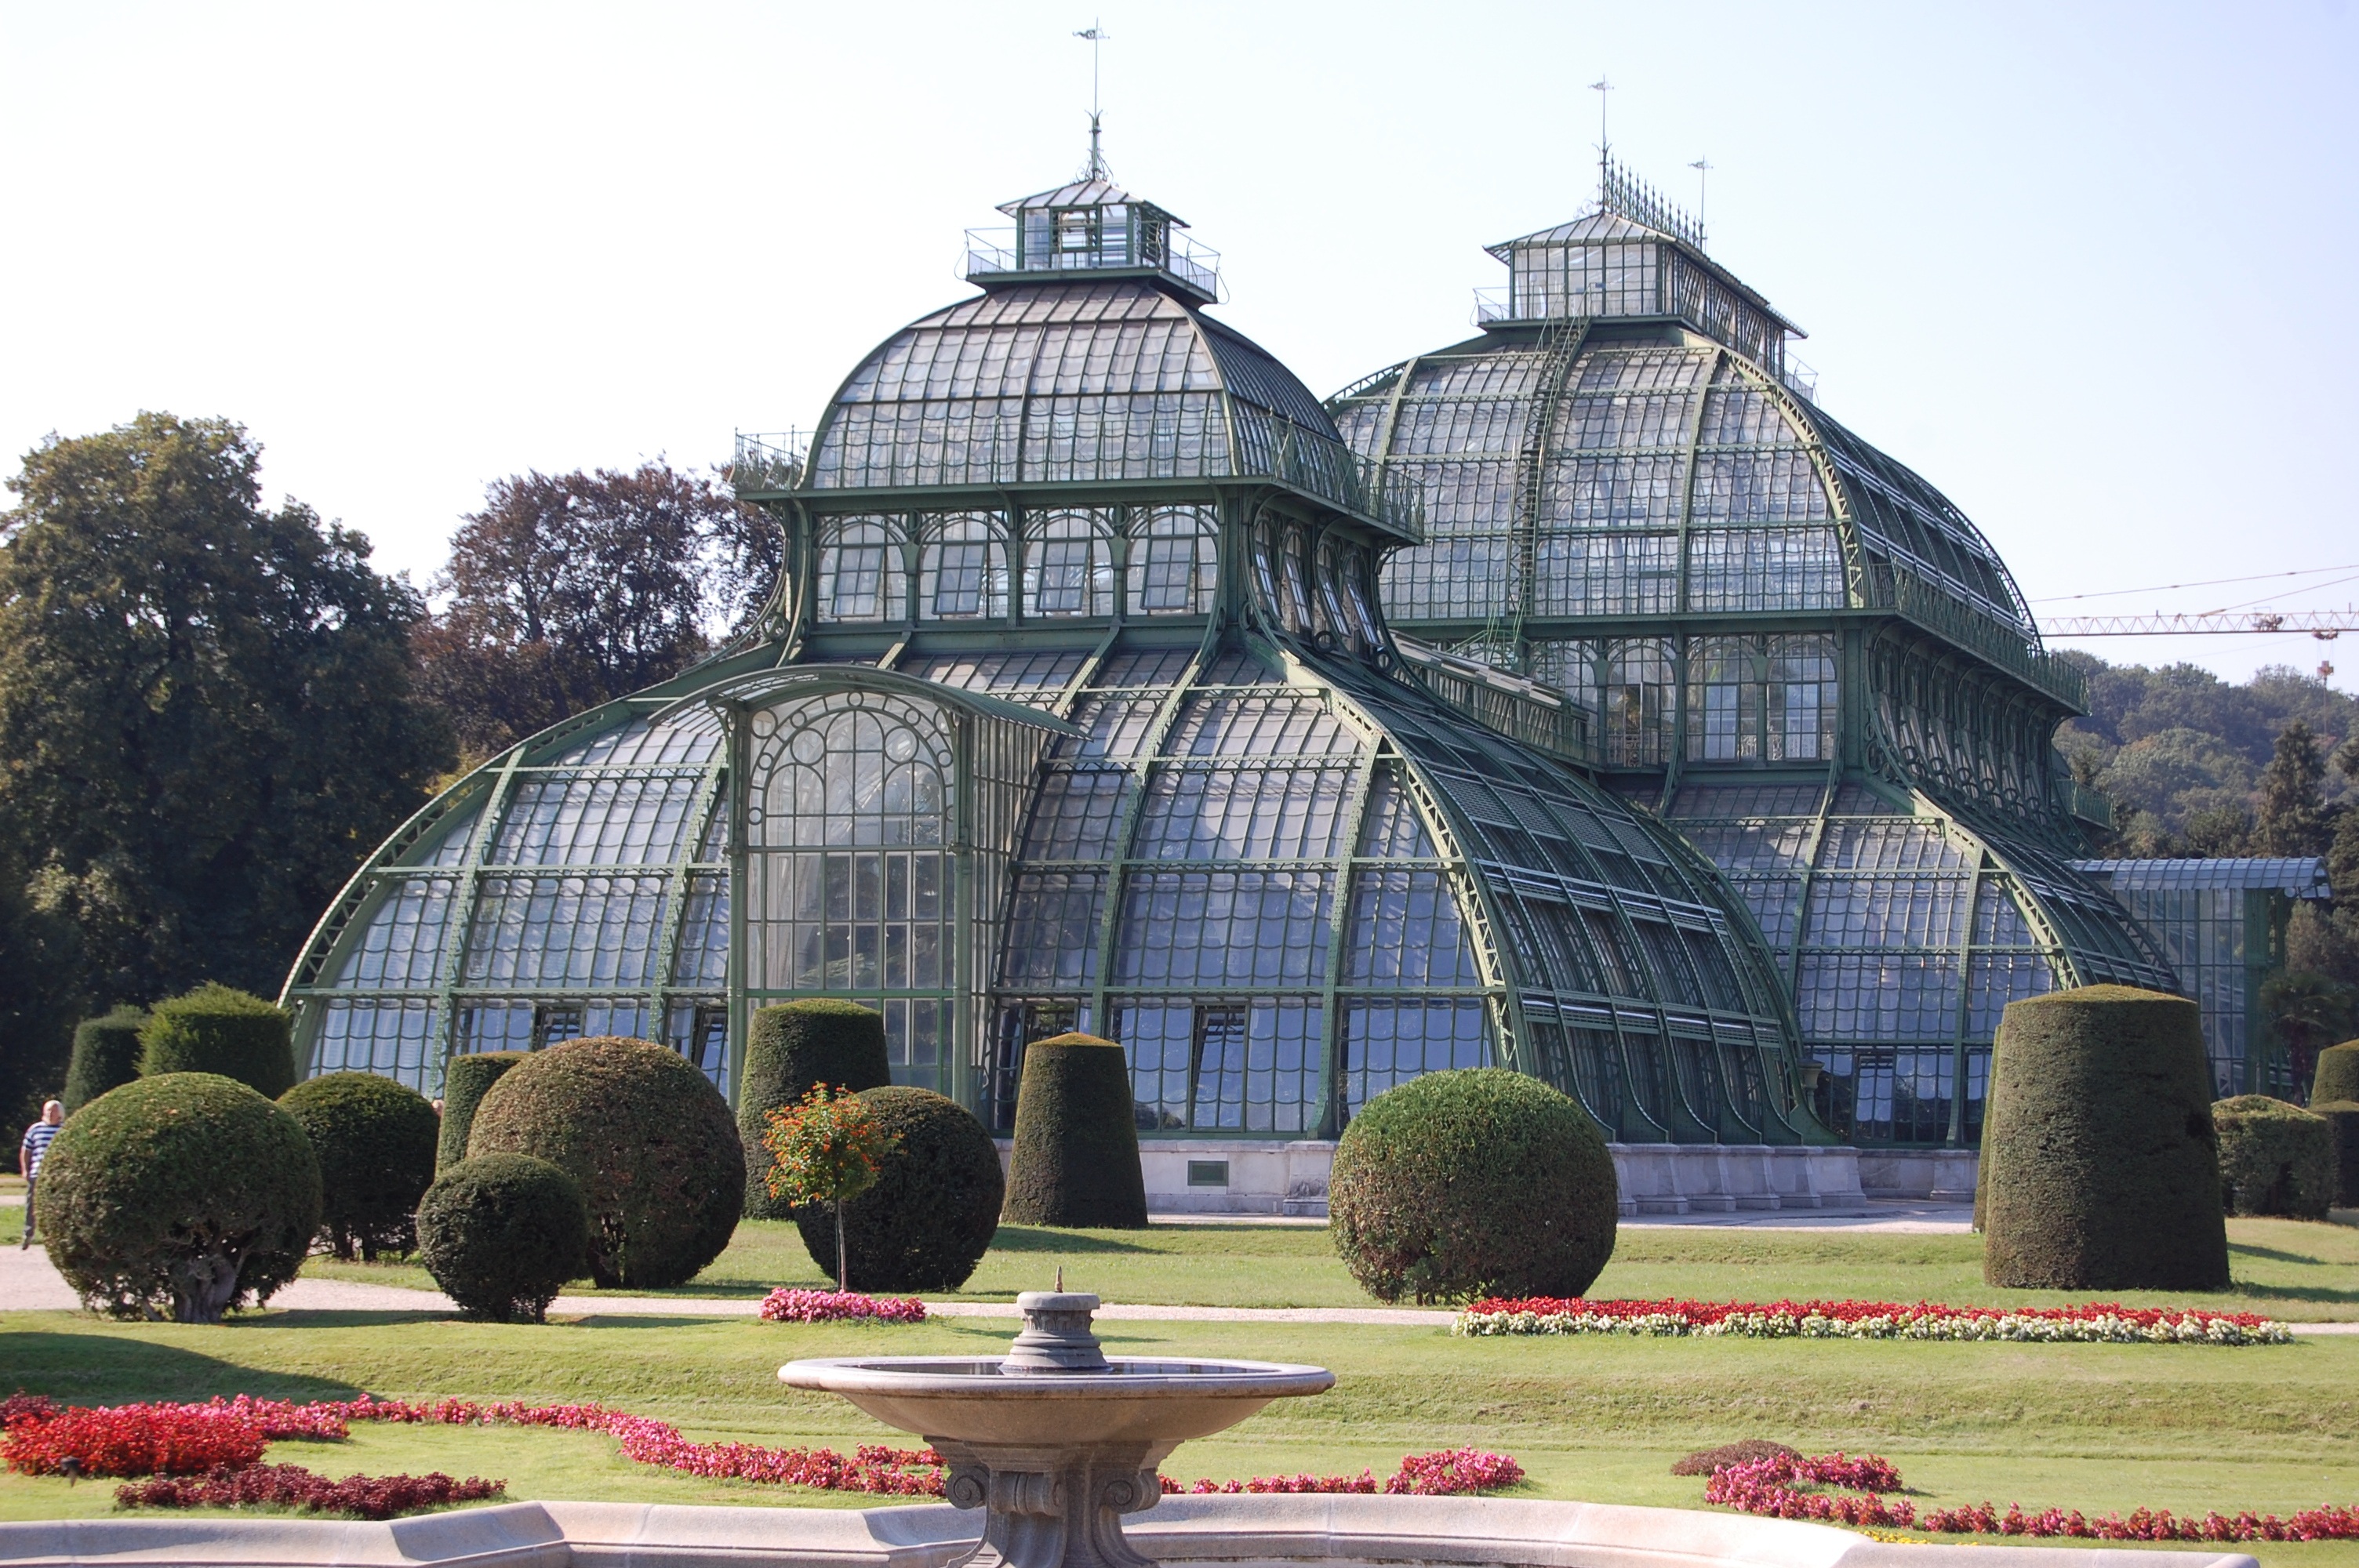
architecture, building, landmark, garden, greenhouse, place of worship, austria, vienna, tourist attraction, dome, schonbrunn